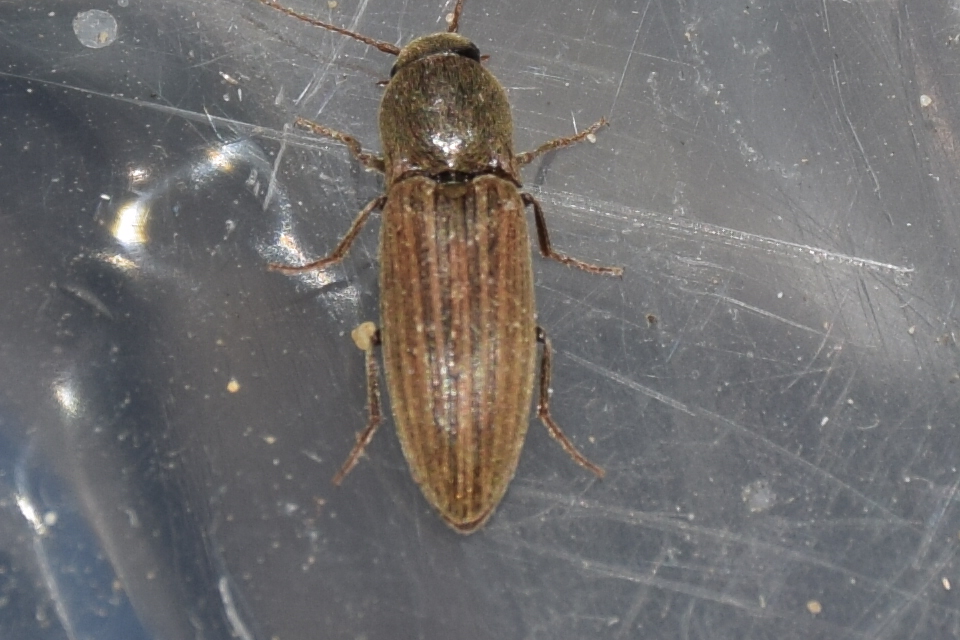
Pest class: clickbeetles_wireworms